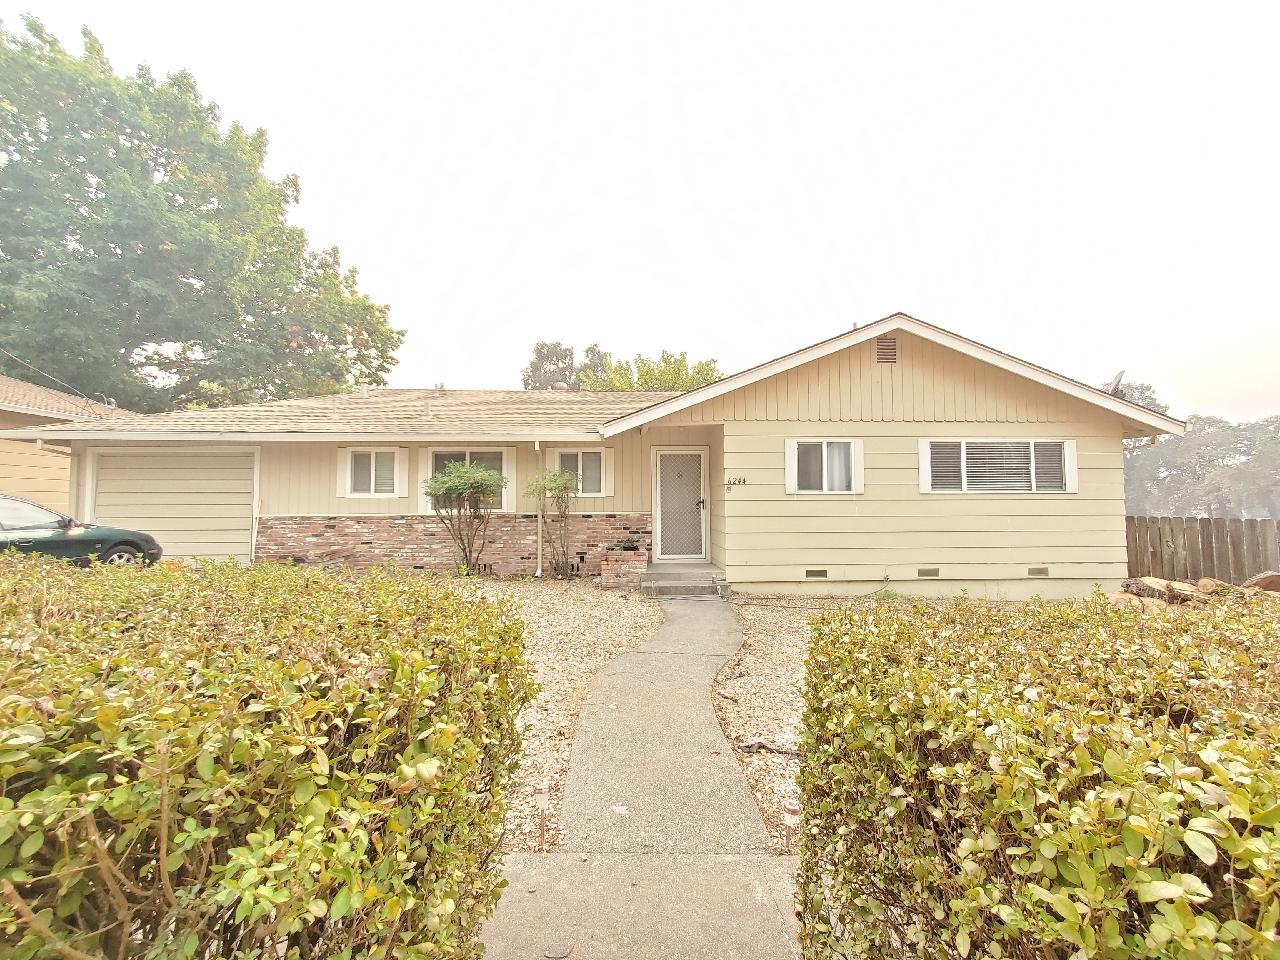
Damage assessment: no_damage